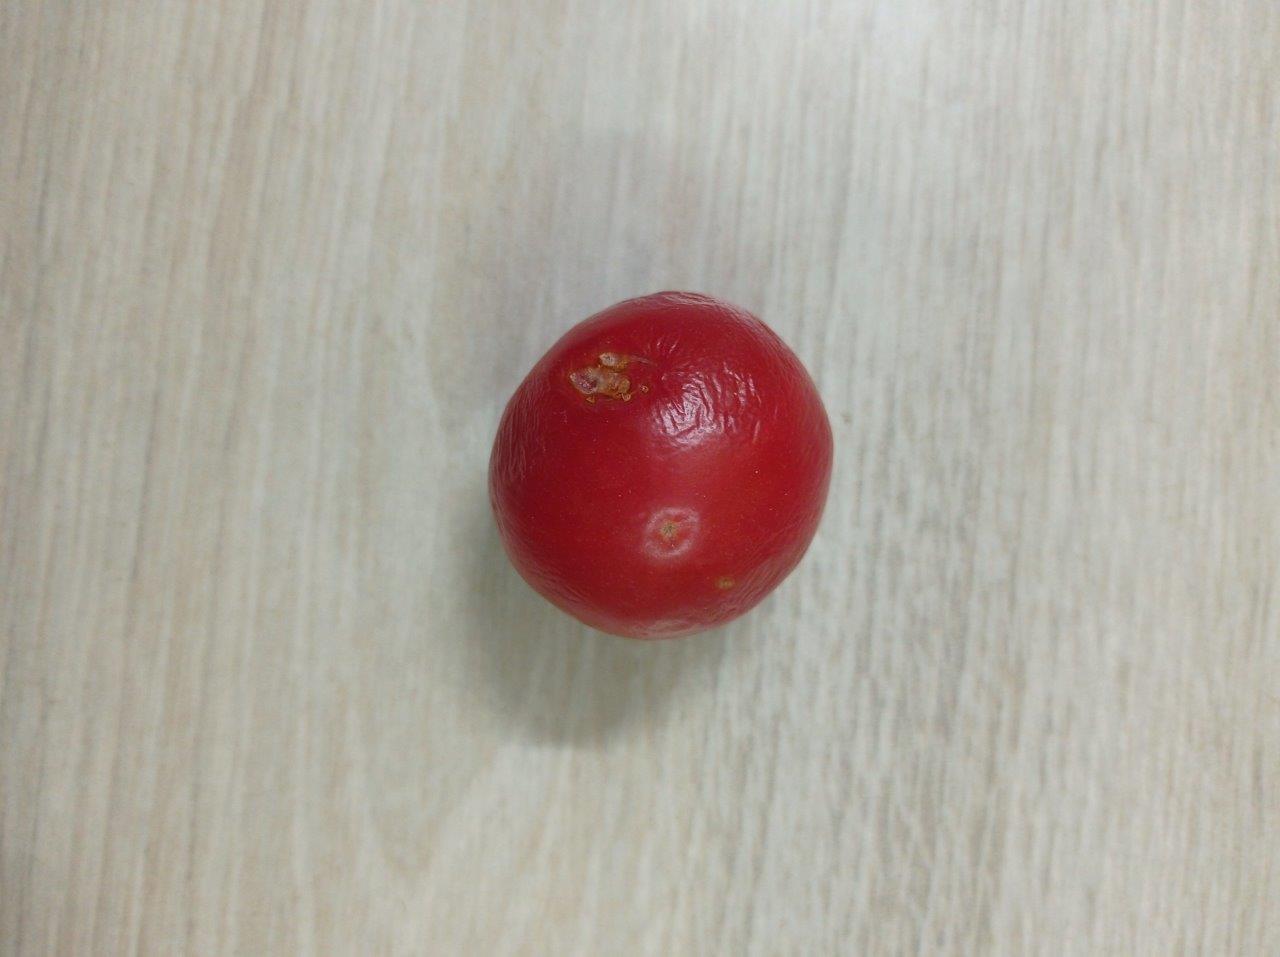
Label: Rotten